Elon Village Library

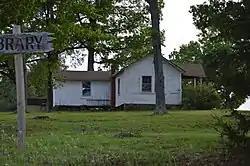

The Elon Public Library is a historic public library building at Camden and Younger Drives in Amherst, Virginia. It is a modest vernacular single story wood-frame structure with a gabled roof. It was built in 1918, and was the Amherst County's first rural free library. It served as a lending library for the surrounding area until 1965, as well as a community meeting space and polling place. It was closed when the county dedicated a portion of the nearby school for use as a public library.